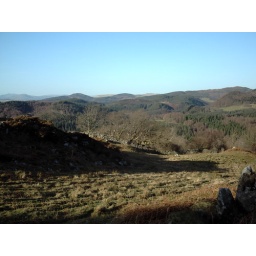
clear sky over the southern part of snowdonia national park